Ecobici (Mexico City)

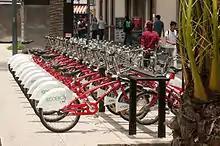
Ecobici bicycles at a docking station

From September through December 2012, the system area expanded from , which would bring the estimated number of users from 30,000 in September 2012 to 100,000. And indeed, statistics from August 2013 showed 95,780 members registered; daily ridership averaged 25,000, versus 14,000 in December 2012; monthly ridership averaged 400,000.